White elephant

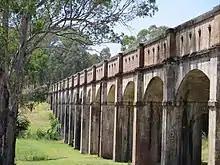
Boothtown Aqueduct, Western Sydney, New South Wales, Australia

The term derives from the sacred white elephants kept by Southeast Asian monarchs in Burma, Thailand (Siam), Laos and Cambodia. To possess a white elephant was regarded—and is still regarded in Thailand and Burma—as a sign that the monarch reigned with justice and power, and that the kingdom was blessed with peace and prosperity. The opulence expected of anyone who owned a beast of such stature was great. Monarchs often exemplified their possession of white elephants in their formal titles (e.g., Hsinbyushin, and the third monarch of the Konbaung dynasty). Because the animals were considered sacred and laws protected them from labor, receiving a gift of a white elephant from a monarch was simultaneously a blessing and a curse. It was a blessing because the animal was sacred and a sign of the monarch's favour, and a curse because the recipient now had an animal that was expensive to maintain, could not be given away, and could not be put to much practical use.